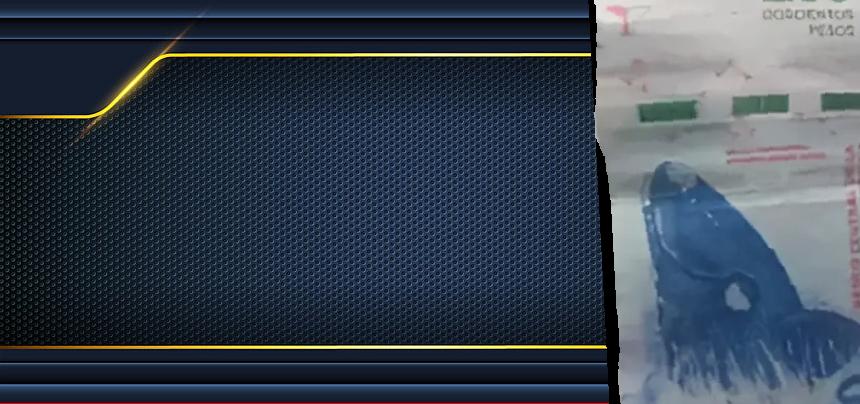
Denominación: 200